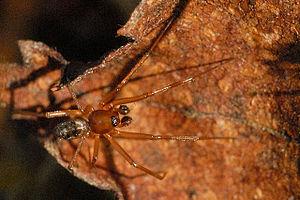
Palliduphantes est un genre d'araignées aranéomorphes de la famille des Linyphiidae.